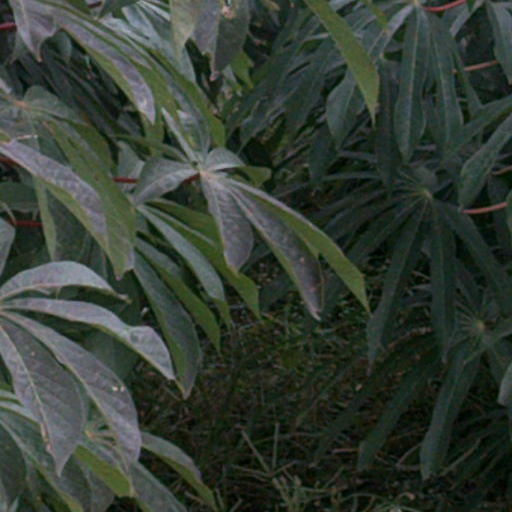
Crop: cassava